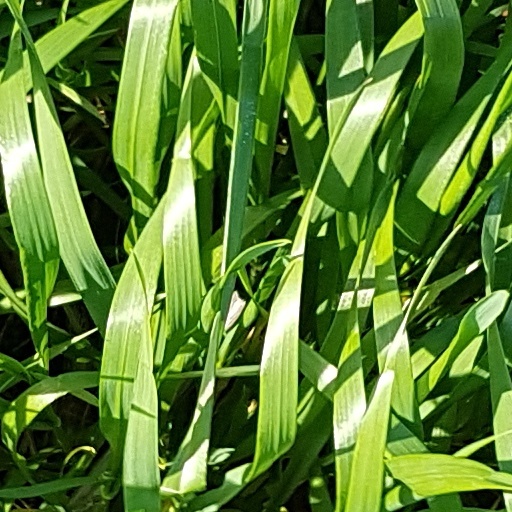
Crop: wheat